History of chemistry

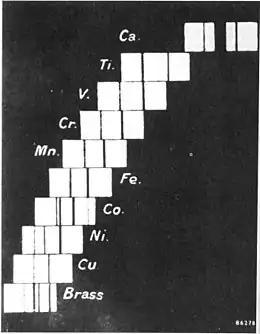
Moseley's Staircase

Otto Hahn was a German chemist and a pioneer in the fields of radioactivity and radiochemistry. He played a leading role in the discovery of nuclear fission and established nuclear chemistry as a scientic field. Hahn, Lise Meitner and Fritz Strassmann discovered radioactive isotopes of radium, thorium, protactinium and uranium. He also discovered the phenomena of atomic recoil and nuclear isomerism, and pioneered rubidium–strontium dating. In 1938, Hahn, Meitner and Strassmann discovered nuclear fission. In their second publication on nuclear fission in February 1939, Hahn and Strassmann predicted the existence and liberation of additional neutrons during the fission process, opening up the possibility of a nuclear chain reaction. Hahn received the 1944 Nobel Prize for Chemistry for the discoveries. Nuclear fission was the basis for nuclear reactors and nuclear weapons.